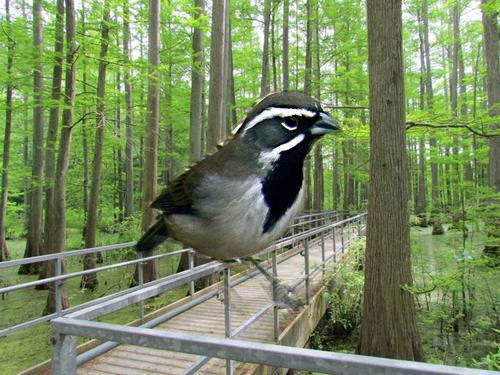
Bird species: Black_throated_Sparrow
Bird type: landbird
Background: land